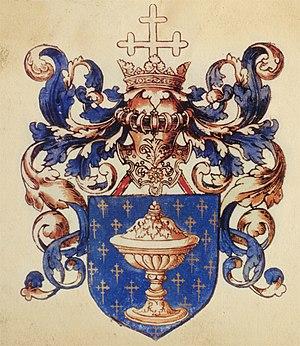
Écu du royaume de Galice illustré dans l´armorial Le Blancq. Bibliothèque nationale de France.